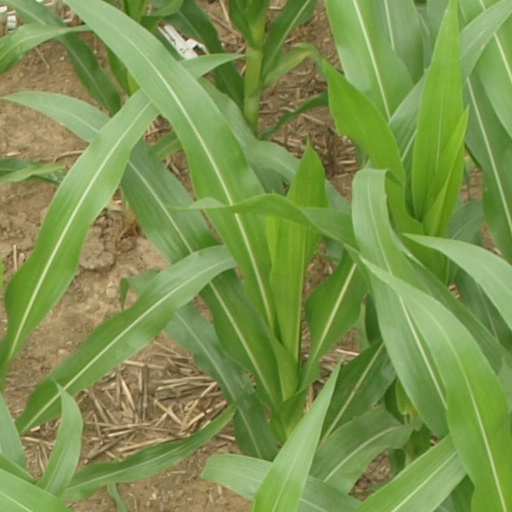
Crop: maize; corn